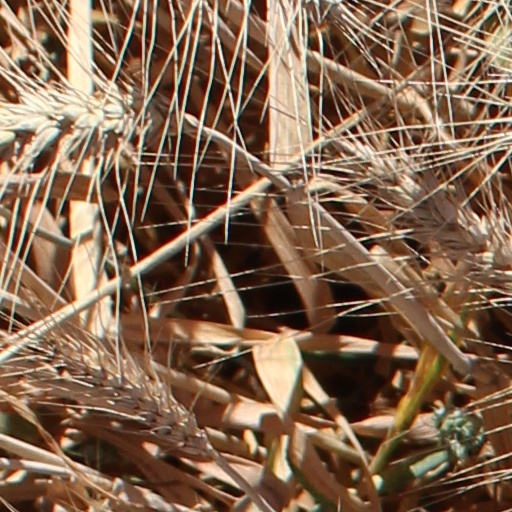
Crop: wheat